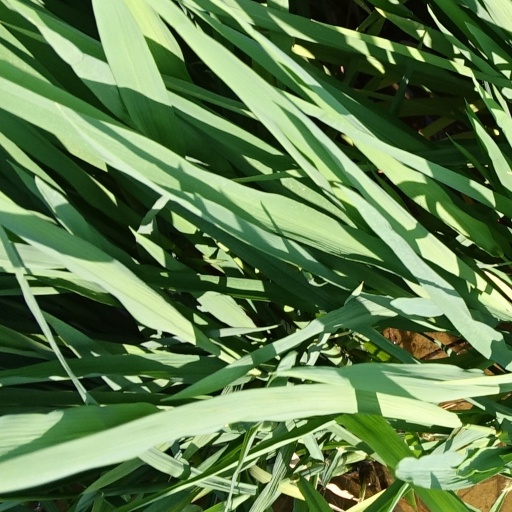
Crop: rice